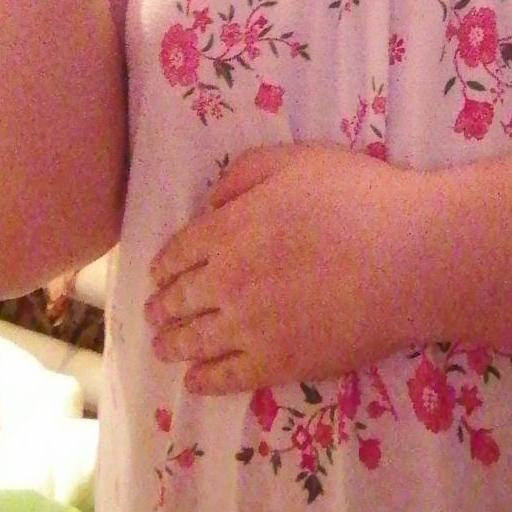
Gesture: no_gesture